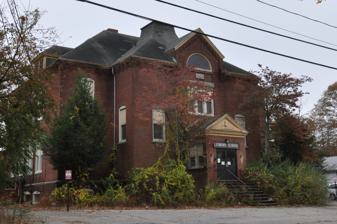
Building: Leonard School
Country: United States of America
Year built: 1888
United States historic place Leonard School U.S. National Register of Historic Places Show map of Massachusetts Show map of the United States Location Taunton, Massachusetts Coordinates 41°55′04″N 71°06′29″W / 41.91778°N 71.10815°W / 41.91778; -71.10815 Built 1888 Architect Gustavus L. Smith Architectural style Italianate MPS Taunton MRA NRHP reference No. 84002155 Added to NRHP July 5, 1984 The Leonard School is a historic school building at 356 West Britannia Street in Taunton, Massachusetts .  It is a two-story brick structure, with a hip roof and a projecting front section that is topped by a truncated tower.  A large gable in front of this tower is filled by a large half-round window.  An enclosed gable-roof porch shelters the main entrance.  Built in 1888 in the Italianate style, it is one of several local schools designed by Gustavus L. Smith. It is named after the locally prominent Leonard family, who were leaders in the city's industrial development. It was added to the National Register of Historic Places in 1984. It closed in 2009. See also National Register of Historic Places listings in Taunton, Massachusetts References